James Earl Jones

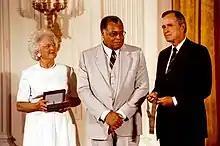
Jones with President George H. W. Bush and First Lady Barbara Bush in 1992, receiving the Medal of Arts

In 1970, Jones reunited with Jane Alexander in the film adaptation of "The Great White Hope". This would be Jones's first leading film role. Jones portrayed boxer Jack Johnson, a role he had previously originated on stage. His performance was acclaimed by critics and earned him an Academy Award nomination for Best Actor. He was the second African-American male performer after Sidney Poitier to be nominated for this award. "Variety" described his performance declaring, "Jones' recreation of his stage role is an eye-riveting experience. The towering rages and unrestrained joys of which his character was capable are portrayed larger than life." In "" (1972), Jones starred as a senator who unexpectedly becomes the first African-American president of the United States.